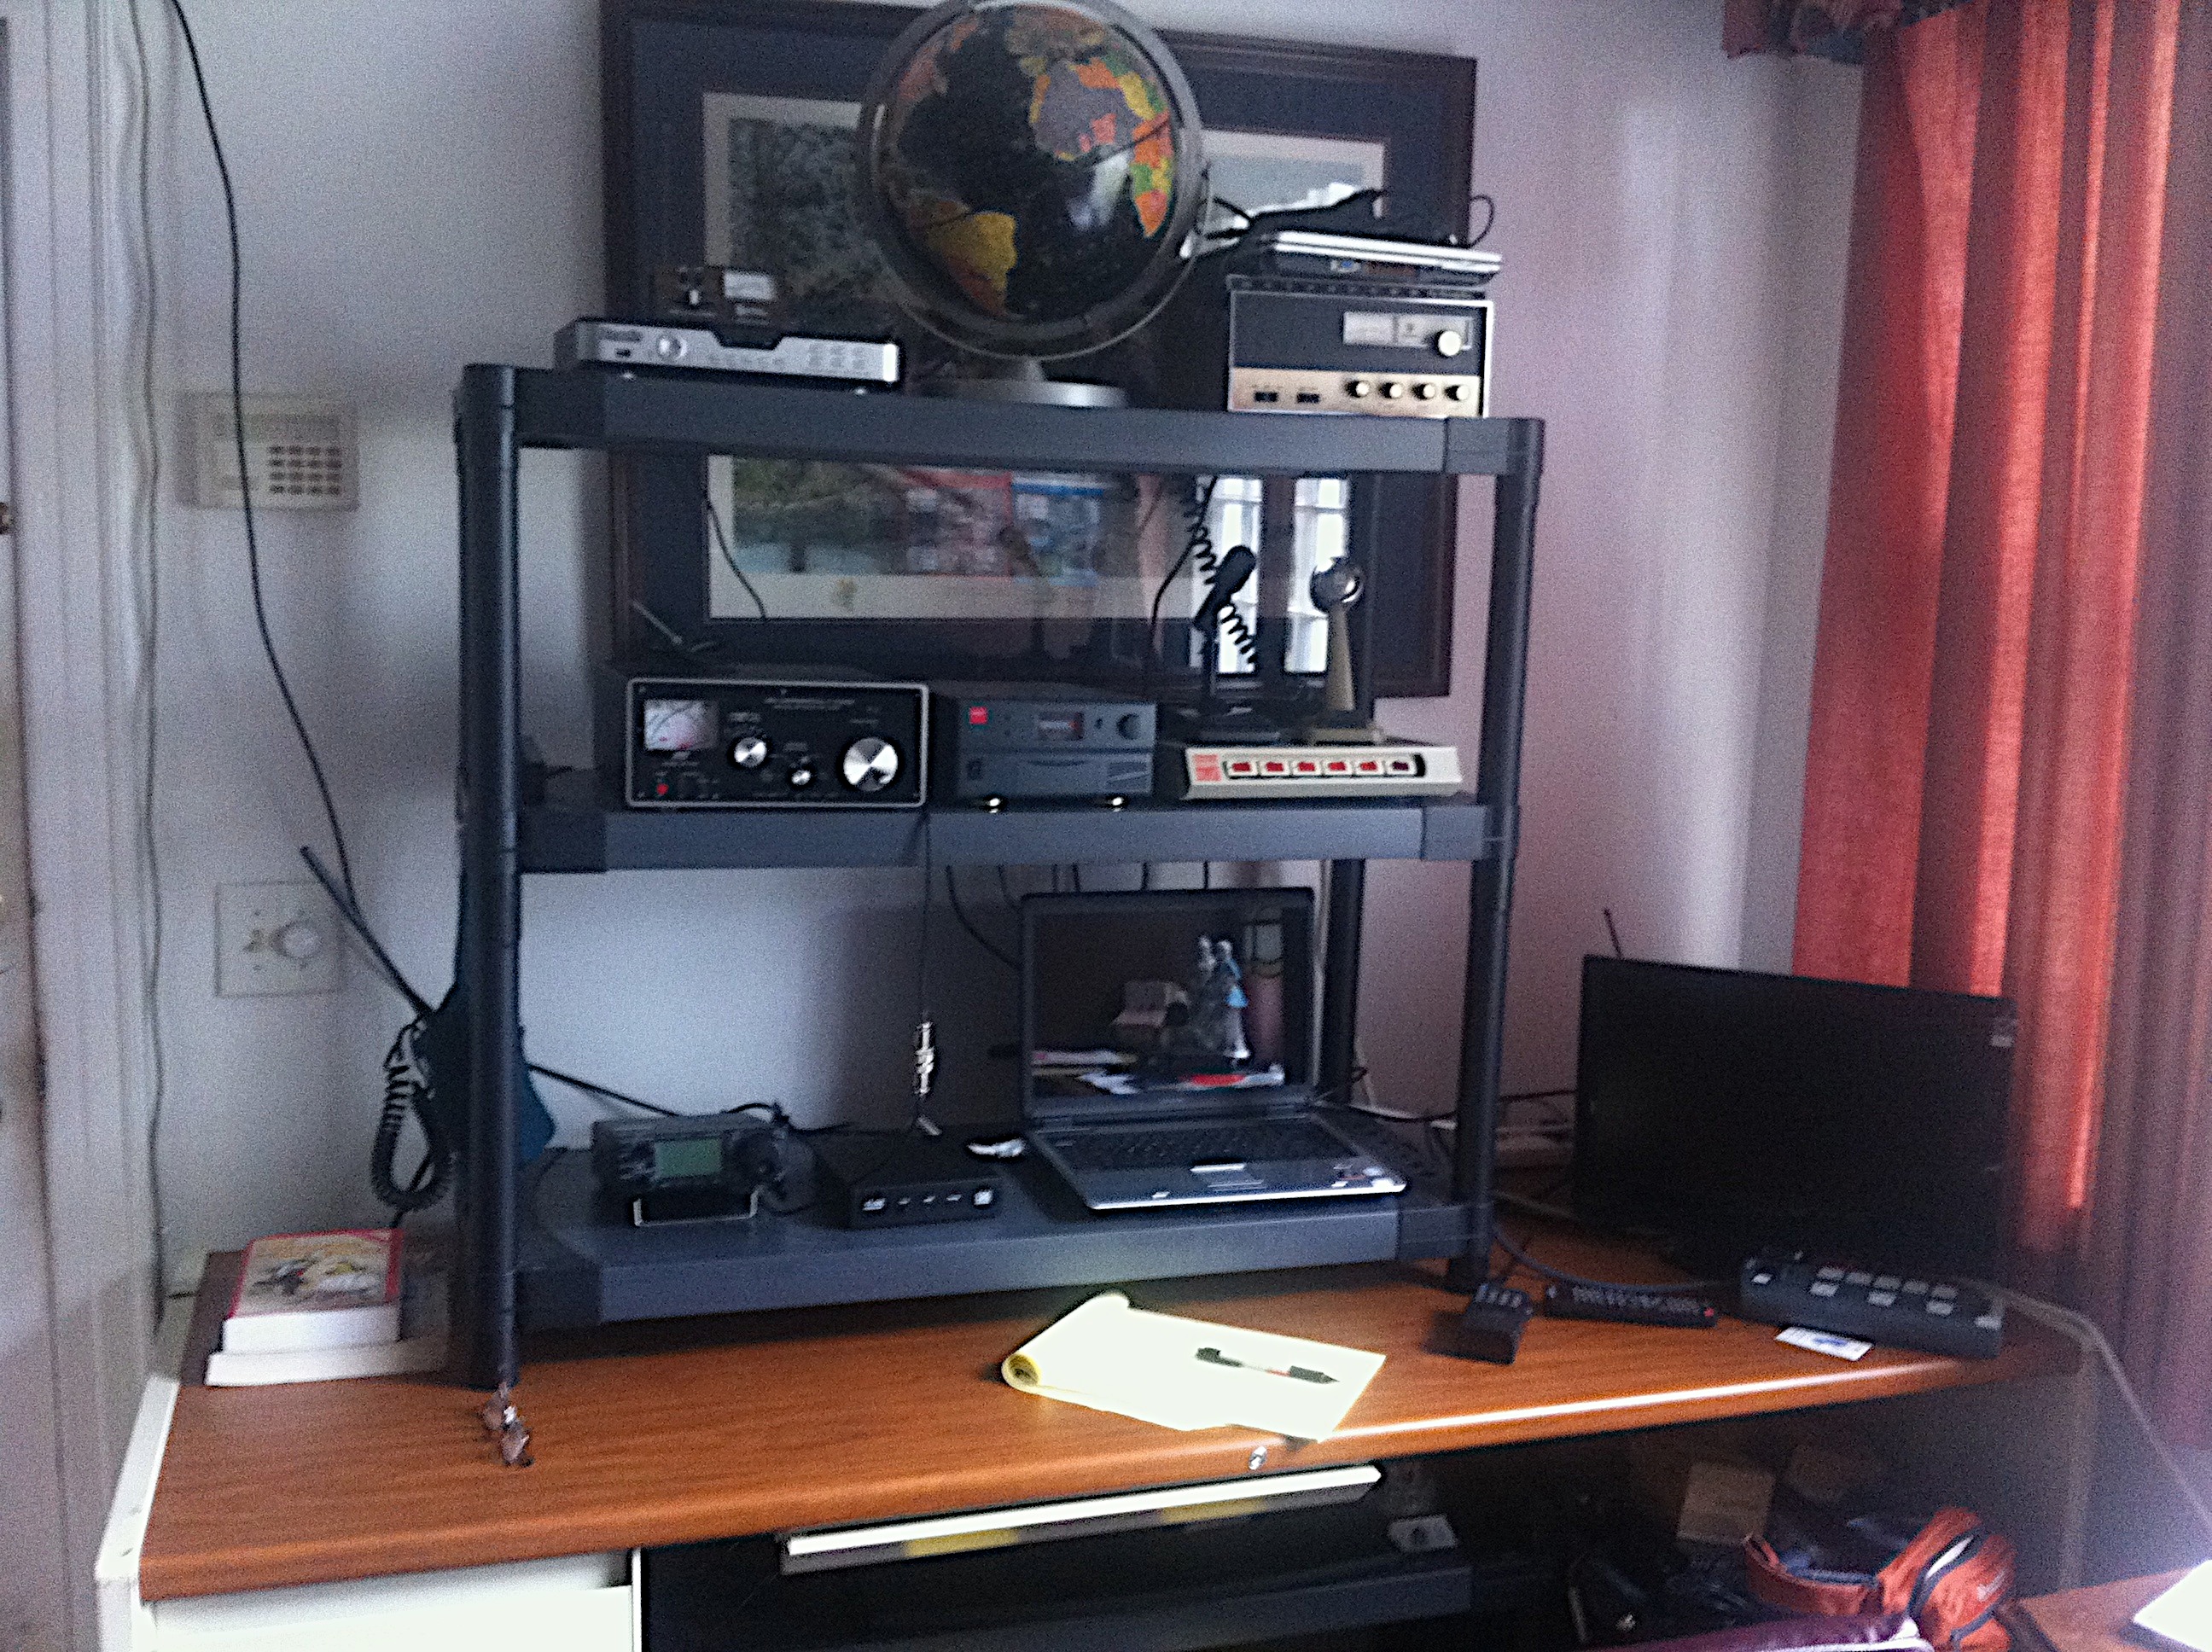
desk, table, living room, furniture, room, radio, odyssey, multimedia, desktop computer